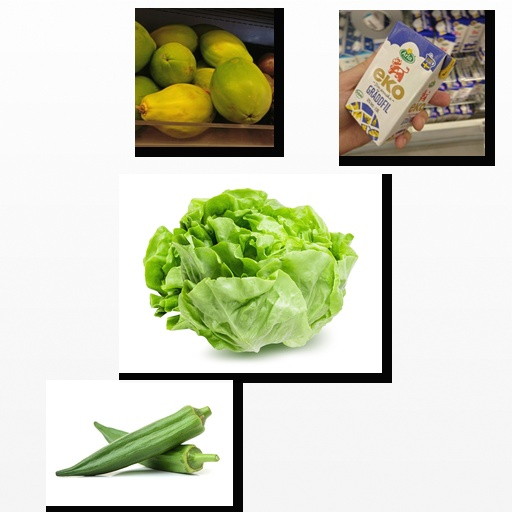
Food items: okra, papaya, sour_cream, lettuce